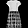
Label: Dress